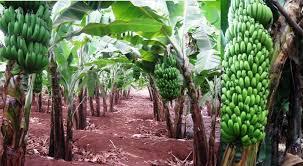
Kuna shamba kubwa. Hilo shamba lina ndizi zilizopandwa kwa laini. Ndizi hizo zimemea na kukomaa zinangonja kuvunwa na mkulima.